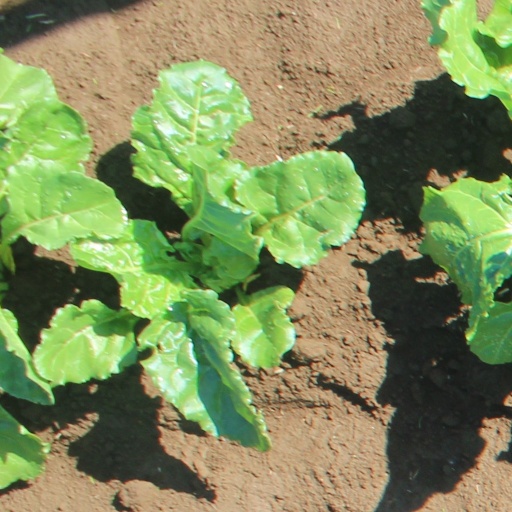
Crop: sugar beet